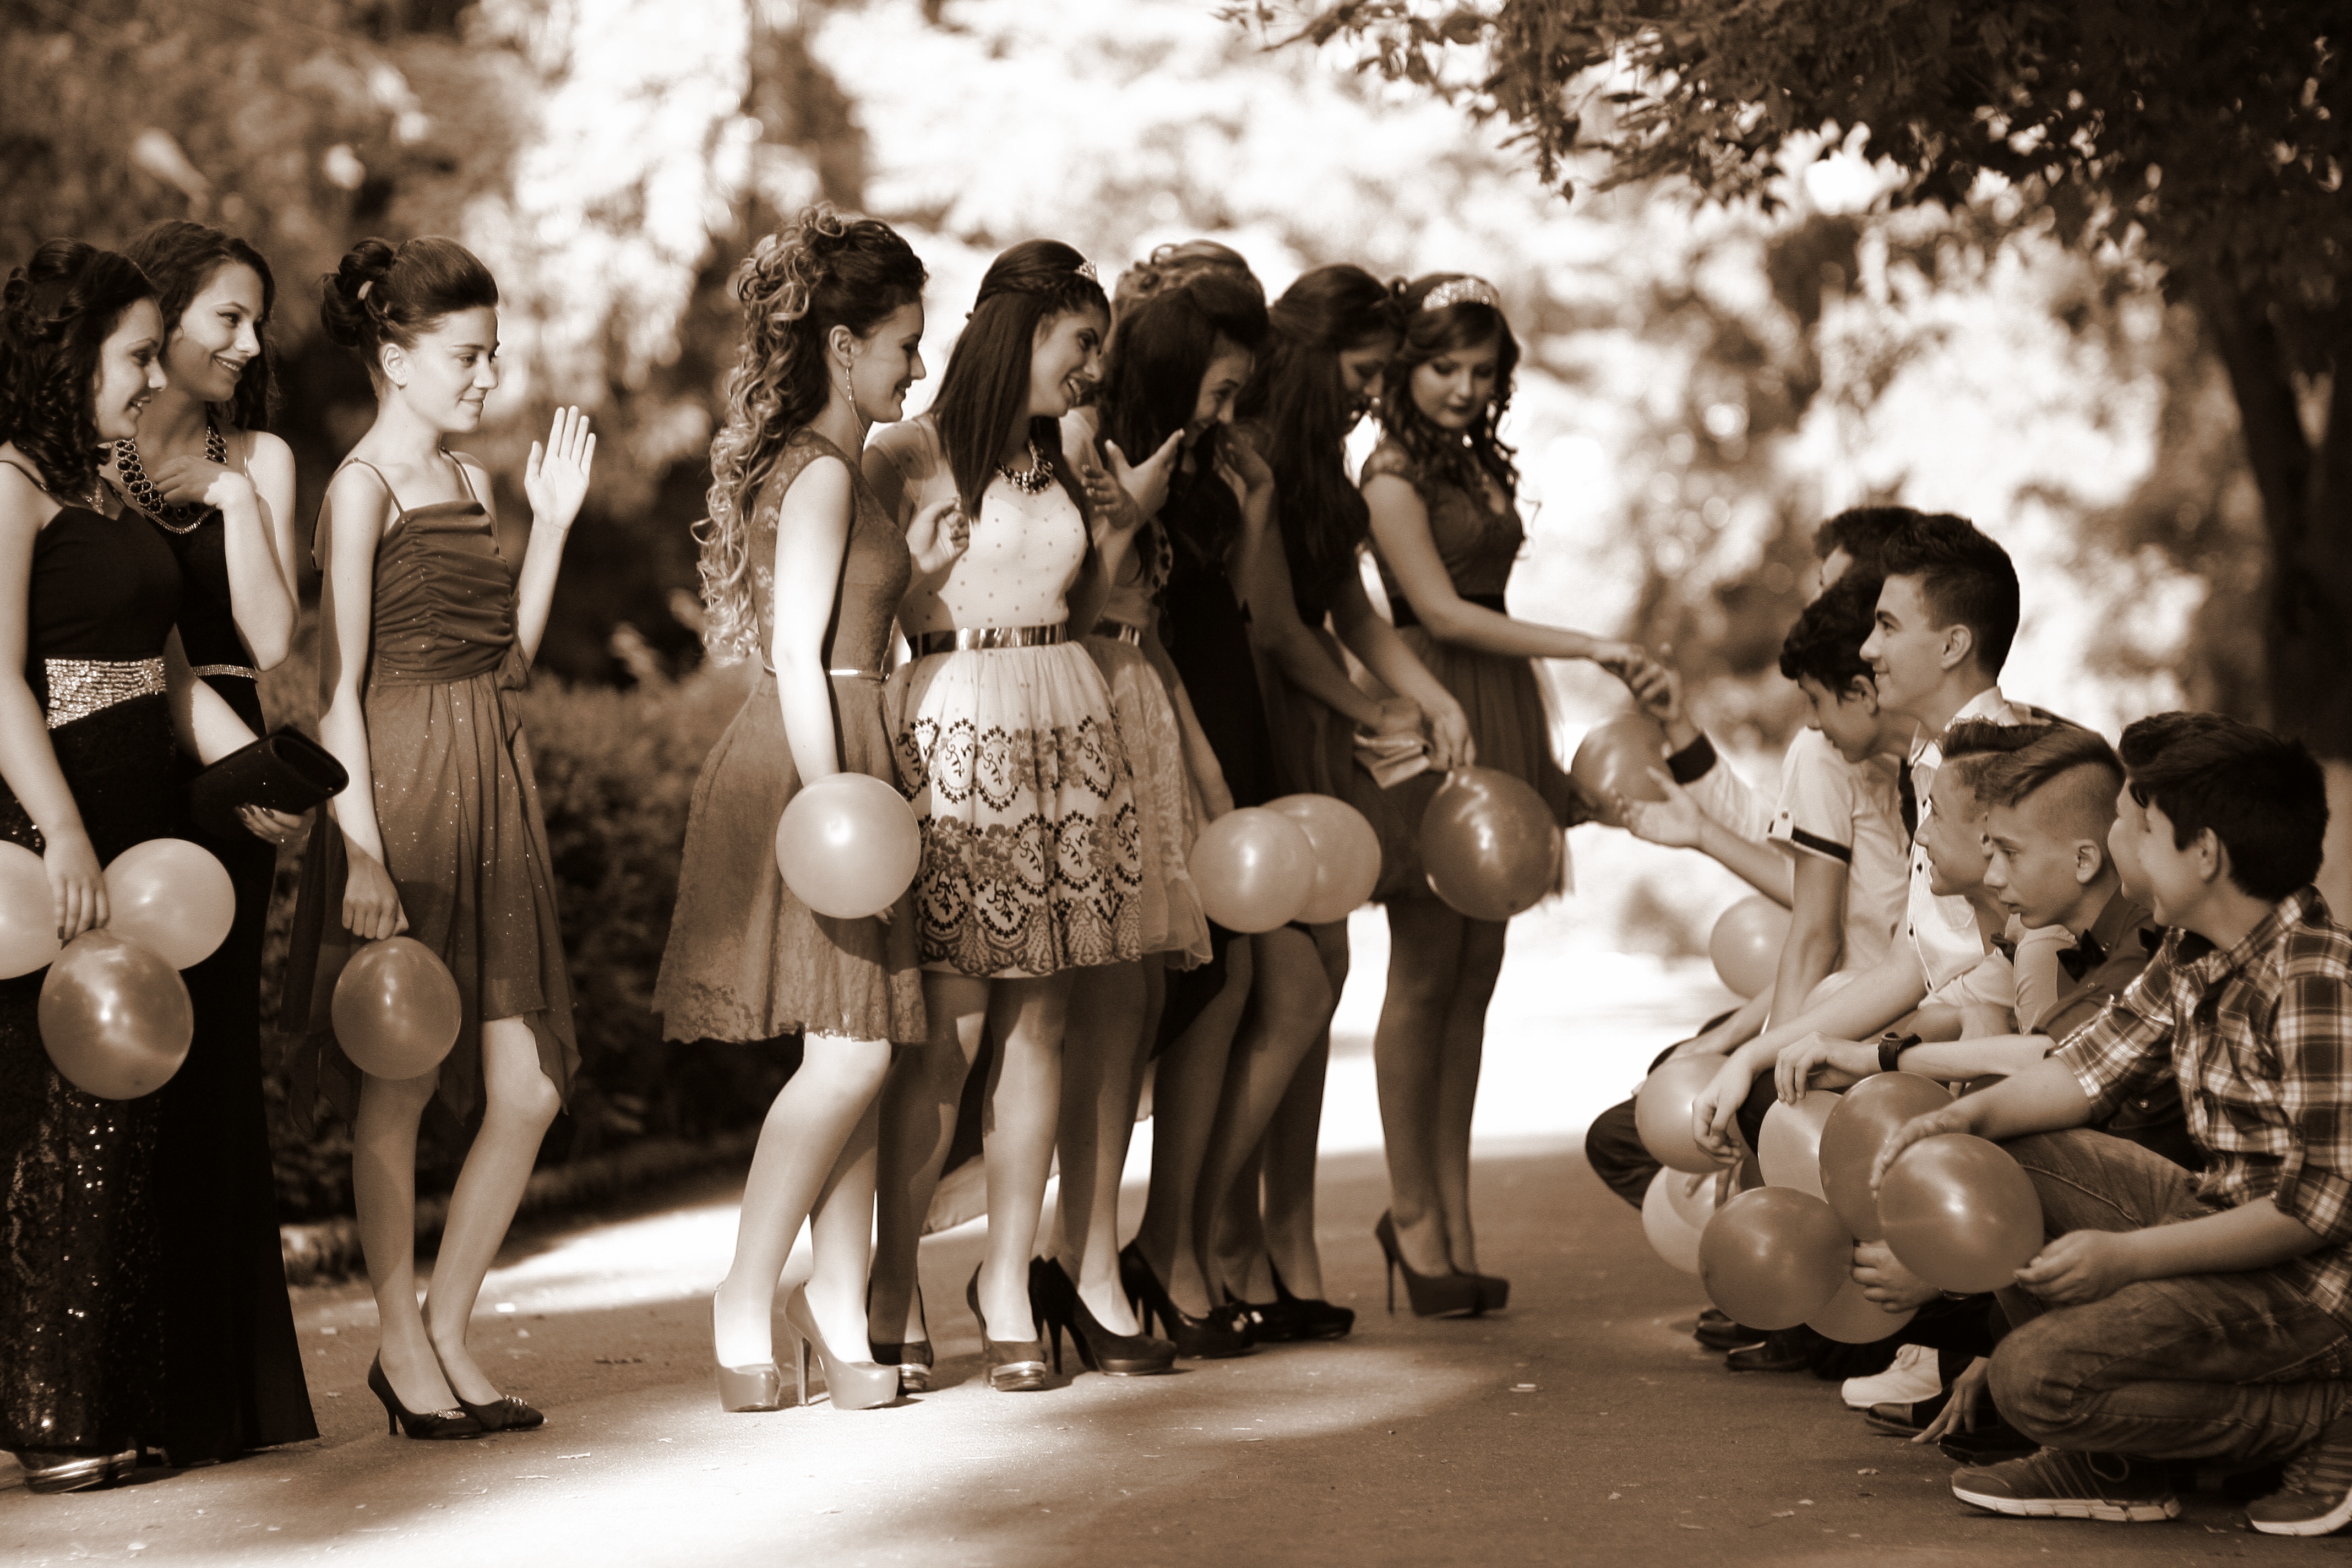
person, group, people, fashion, ceremony, friends, students, photograph, memories, graduation, young people, social group